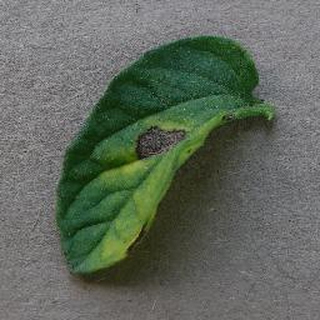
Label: tomato_early_blight